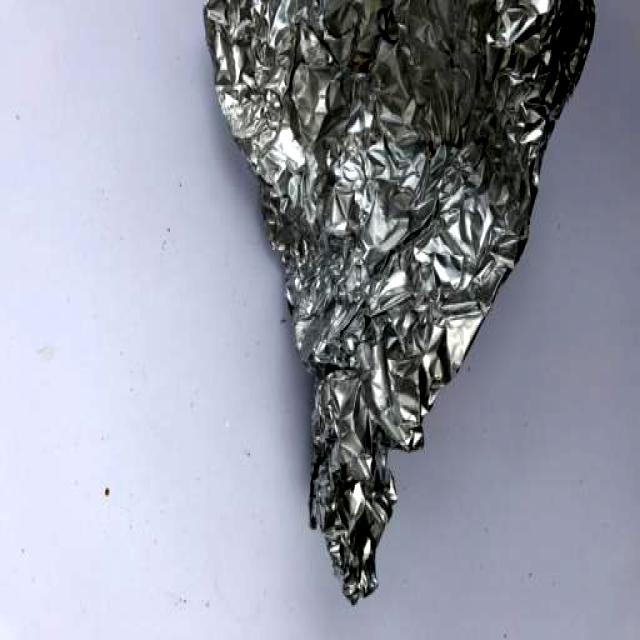
Label: Metal